Overman Wheel Company

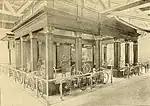
Overman Wheel Company exhibit at the Wheel and Cycling Trade Review (1893)

The flagship product of the Overman Company was the Victor Bicycle. The Victor Bicycle made extensive use of interchangeable parts, an innovation which allowed the owner to make minor repairs, without bringing the bicycle to a professional mechanic. The metal parts of the Victor bicycle were all steel; it was the first bicycle to use no cast metal parts. It was also one of the first bicycles to use a hollow pneumatic tire.